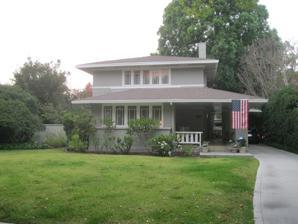
Building: House at 1011 S. Madison Ave.
Country: United States of America
Year built: 1911
Historic house in California, United States United States historic place House at 1011 S. Madison Ave. U.S. National Register of Historic Places Show map of the Los Angeles metropolitan area Show map of California Show map of the United States Location 1011 S. Madison Ave., Pasadena, California Coordinates 34°7′43″N 118°8′19″W / 34.12861°N 118.13861°W / 34.12861; -118.13861 Area less than one acre Built 1911 ( 1911 ) Architect Marston, Sylvanus B. Architectural style Prairie School MPS Residential Architecture of Pasadena: Influence of the Arts and Crafts Movement NRHP reference No. 98000959 Added to NRHP August 6, 1998 The House at 1011 S. Madison Ave. is a historic house located at 1011 South Madison Avenue in Pasadena , California . Architect Sylvanus B. Marston of Marston, Van Pelt & Maybury designed the Prairie School style house, which was built in 1911. The two-story house has a square box plan inspired by a 1907 Frank Lloyd Wright design called "A Fireproof House for $50,000". The house has a horizontal emphasis characteristic of the Prairie School and a low hipped roof . A side porch is located on the north side of the house, which originally also had a front porch that has since been enclosed. Rows of casement windows on the front of each story feature a decorative pattern with three vertical panes and a transom . The house was added to the National Register of Historic Places on August 6, 1998. References